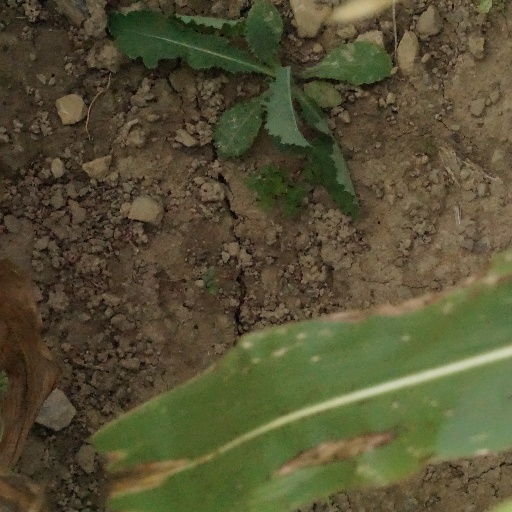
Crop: maize; corn